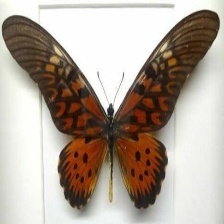
Species: AFRICAN GIANT SWALLOWTAIL